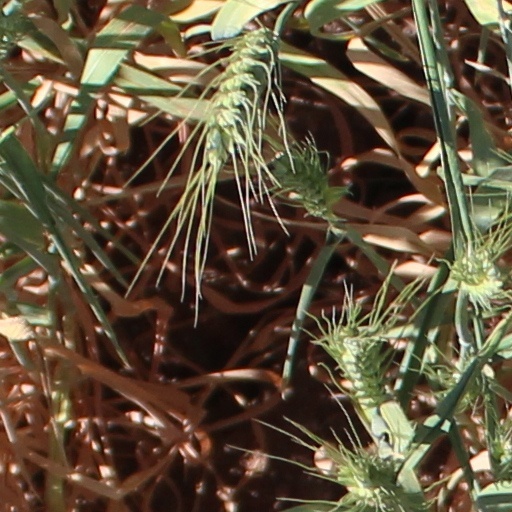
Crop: wheat